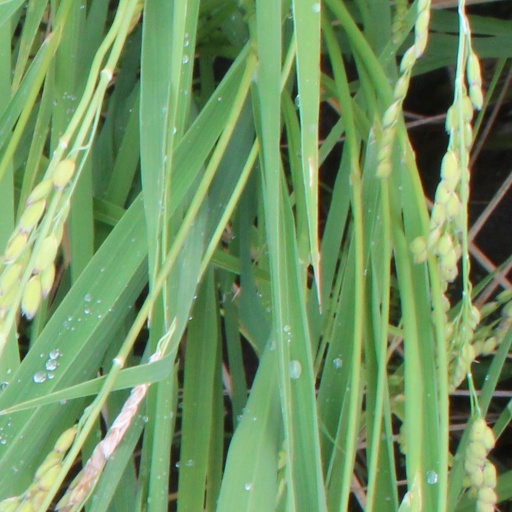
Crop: rice